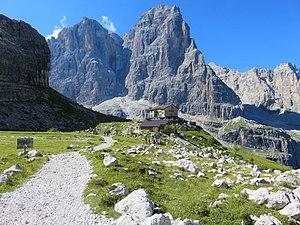
La province autonome de Trente, communément appelé Trentin, est une province italienne situé dans le Nord-Est du pays, ayant pour chef-lieu la ville de Trente, qui lui a donné son nom. Le Trentin s'articule sur un axe principal constitué par l'ample sillon longitudinal du fleuve Adige, avec à l'ouest les Alpes rhétiques méridionales et à l'est les Dolomites.